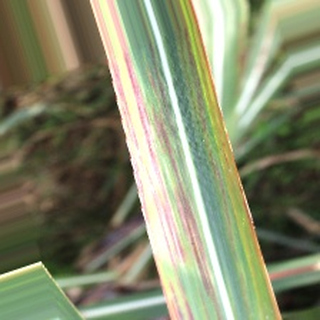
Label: sugarcane_bacterial_blight